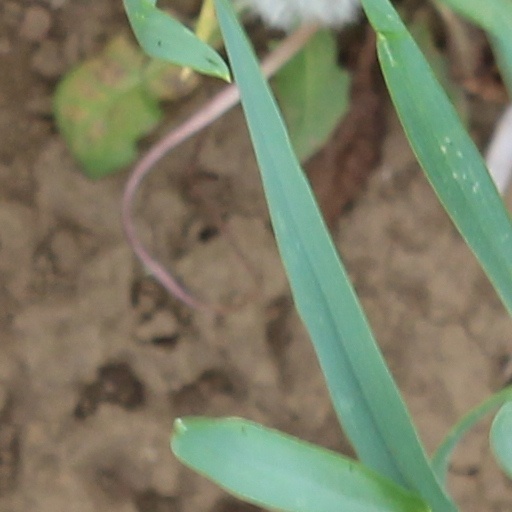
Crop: wheat